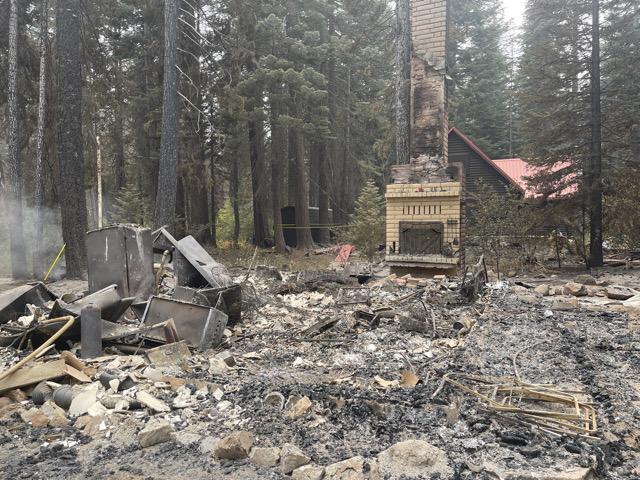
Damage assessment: destroyed